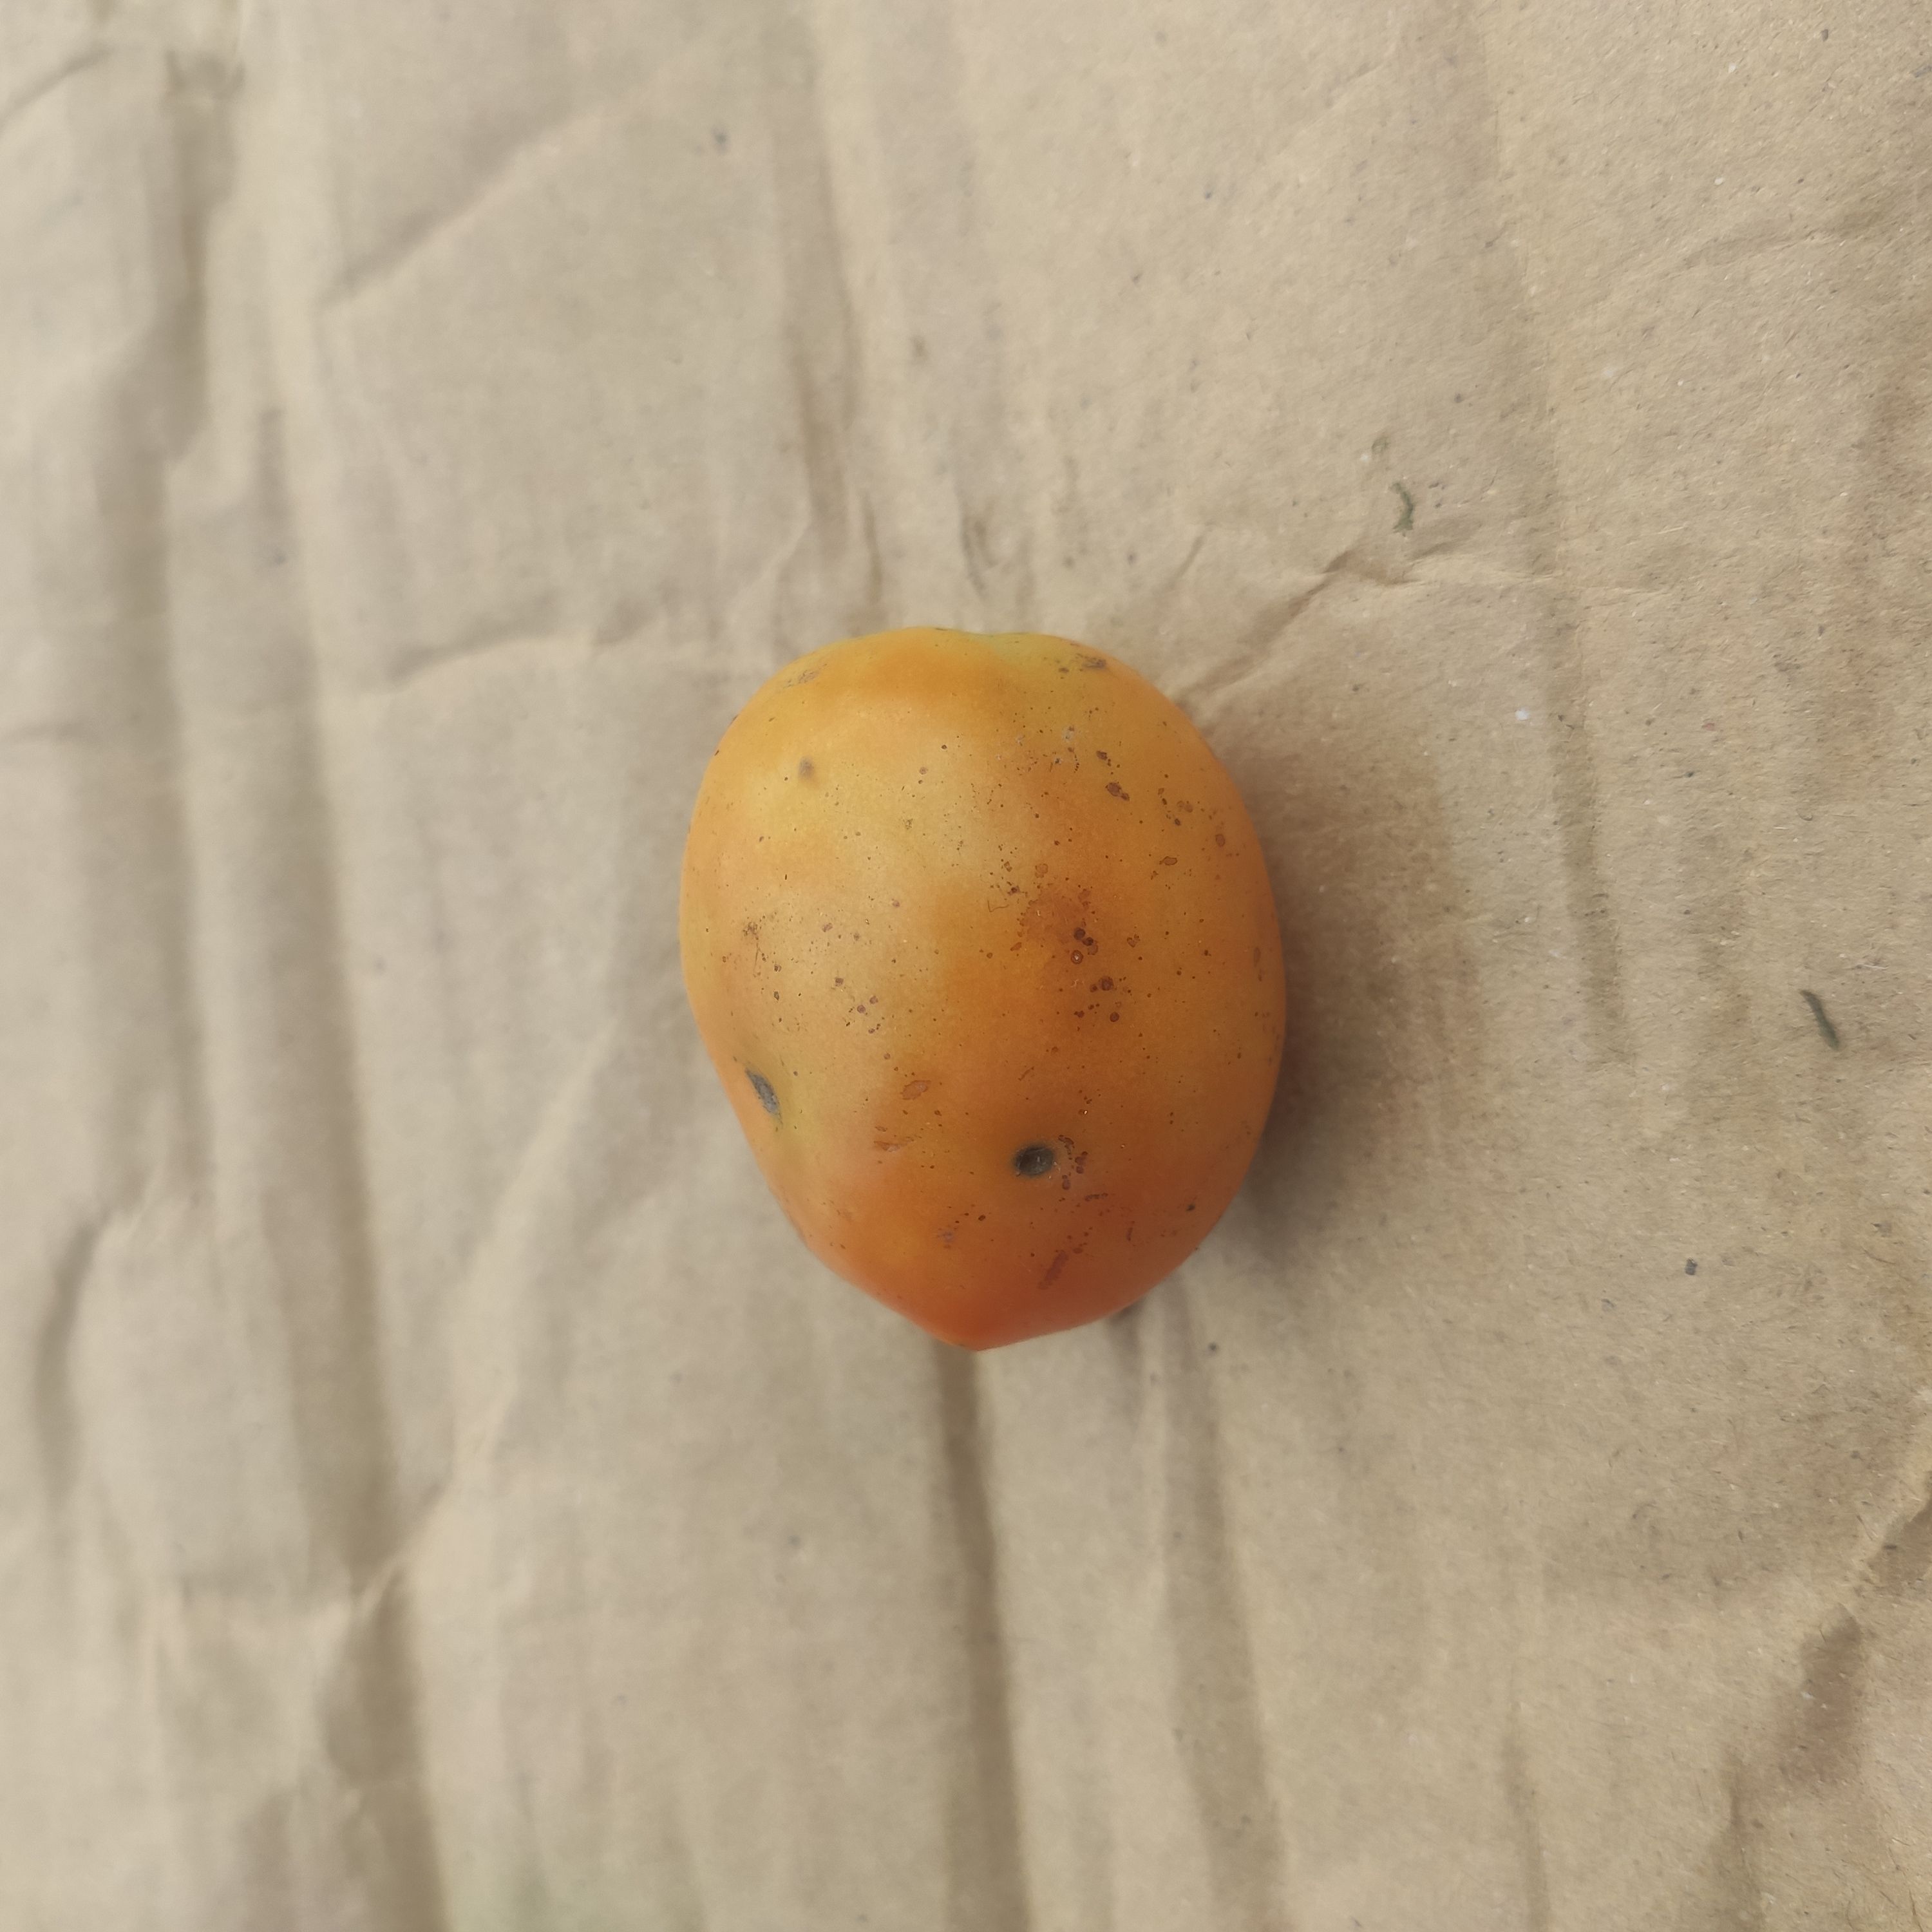
Fruit: tomatoes
Grade: 2nd-grade